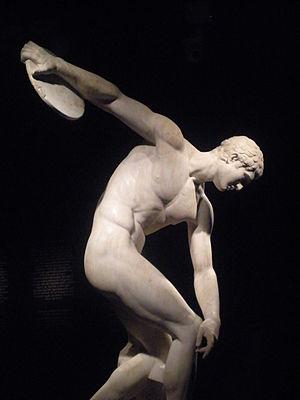
Discobole. Marbre, copie romaine d'après un original en bronze du Ve siècle av. J.-C. attribué à Myron. Provenance: Villa Adriana, près de Tivoli. Italiano: Discobolo. Marmo, copia romana da un originale in bronzo del V sec. a.C. da Mirone. Da Villa Adriana presso Tivoli.Dimensions H. 1.69 m (5 ft. 6 ¾ in.), W. 1.05 mCollection British Museum